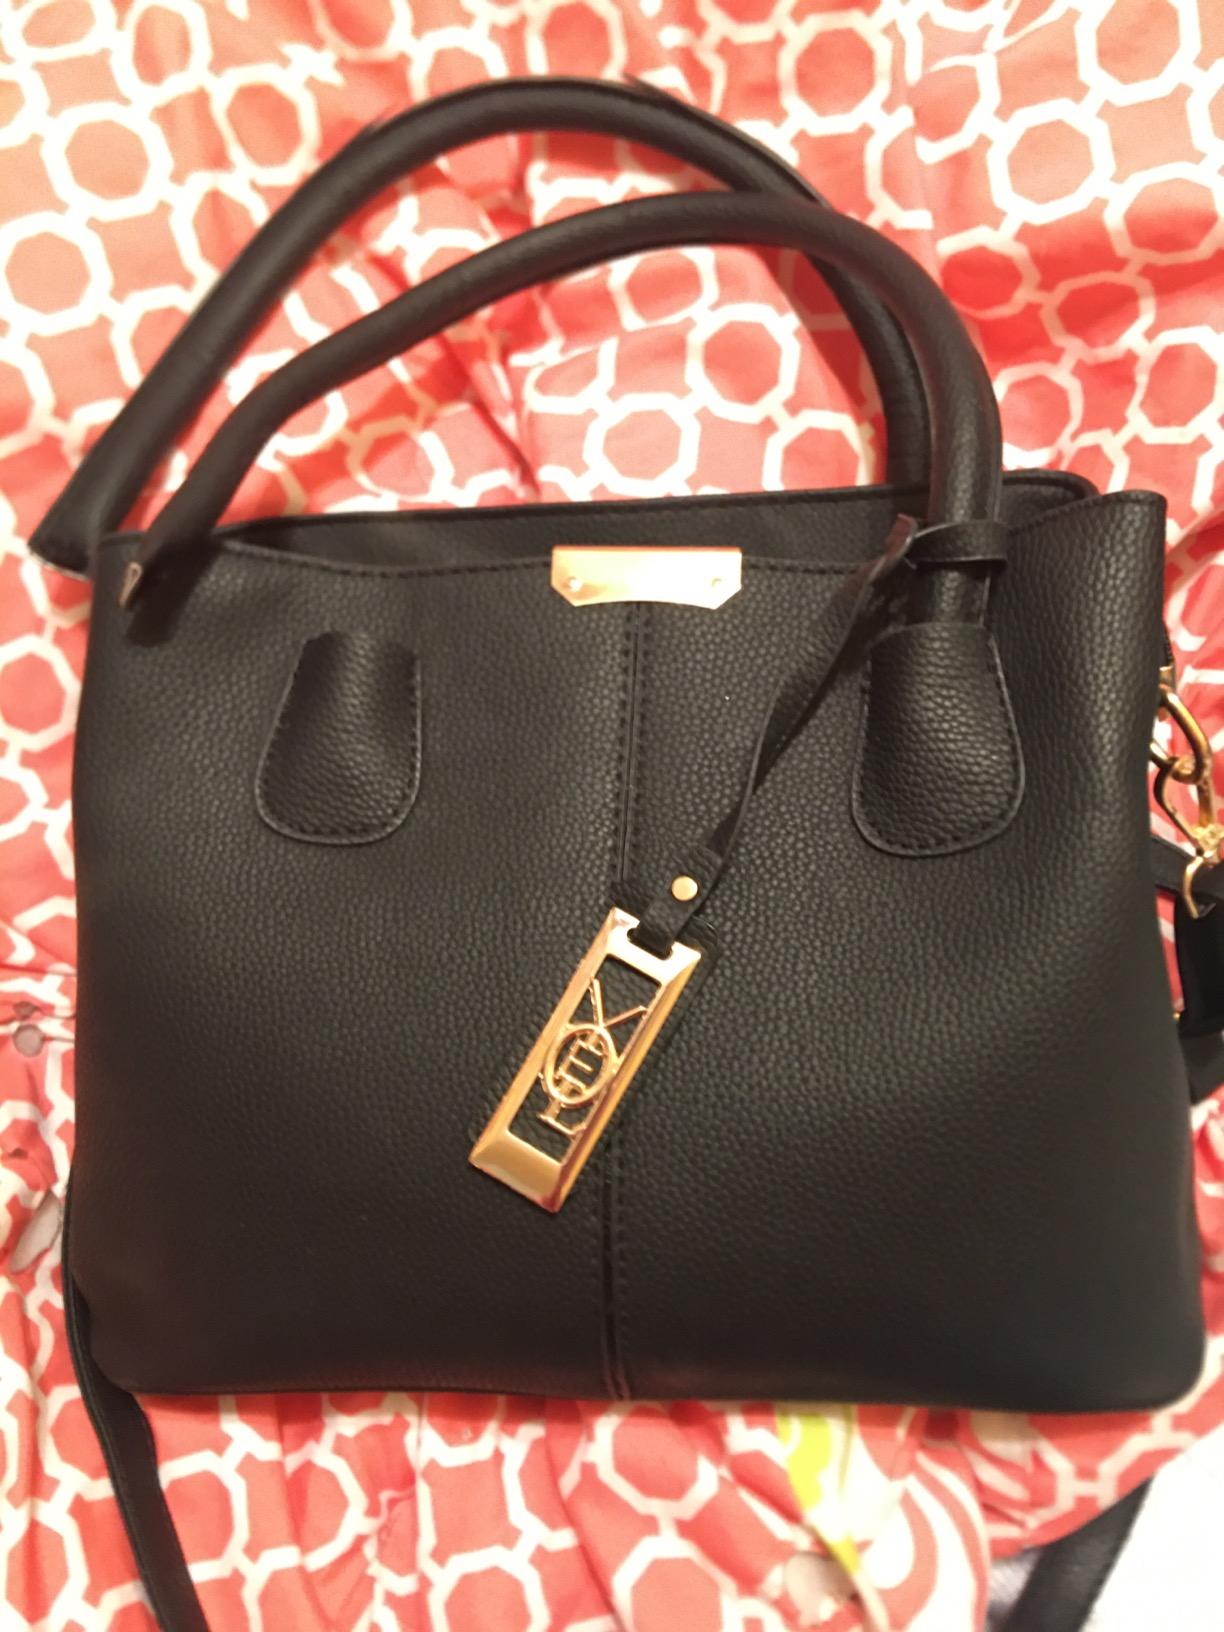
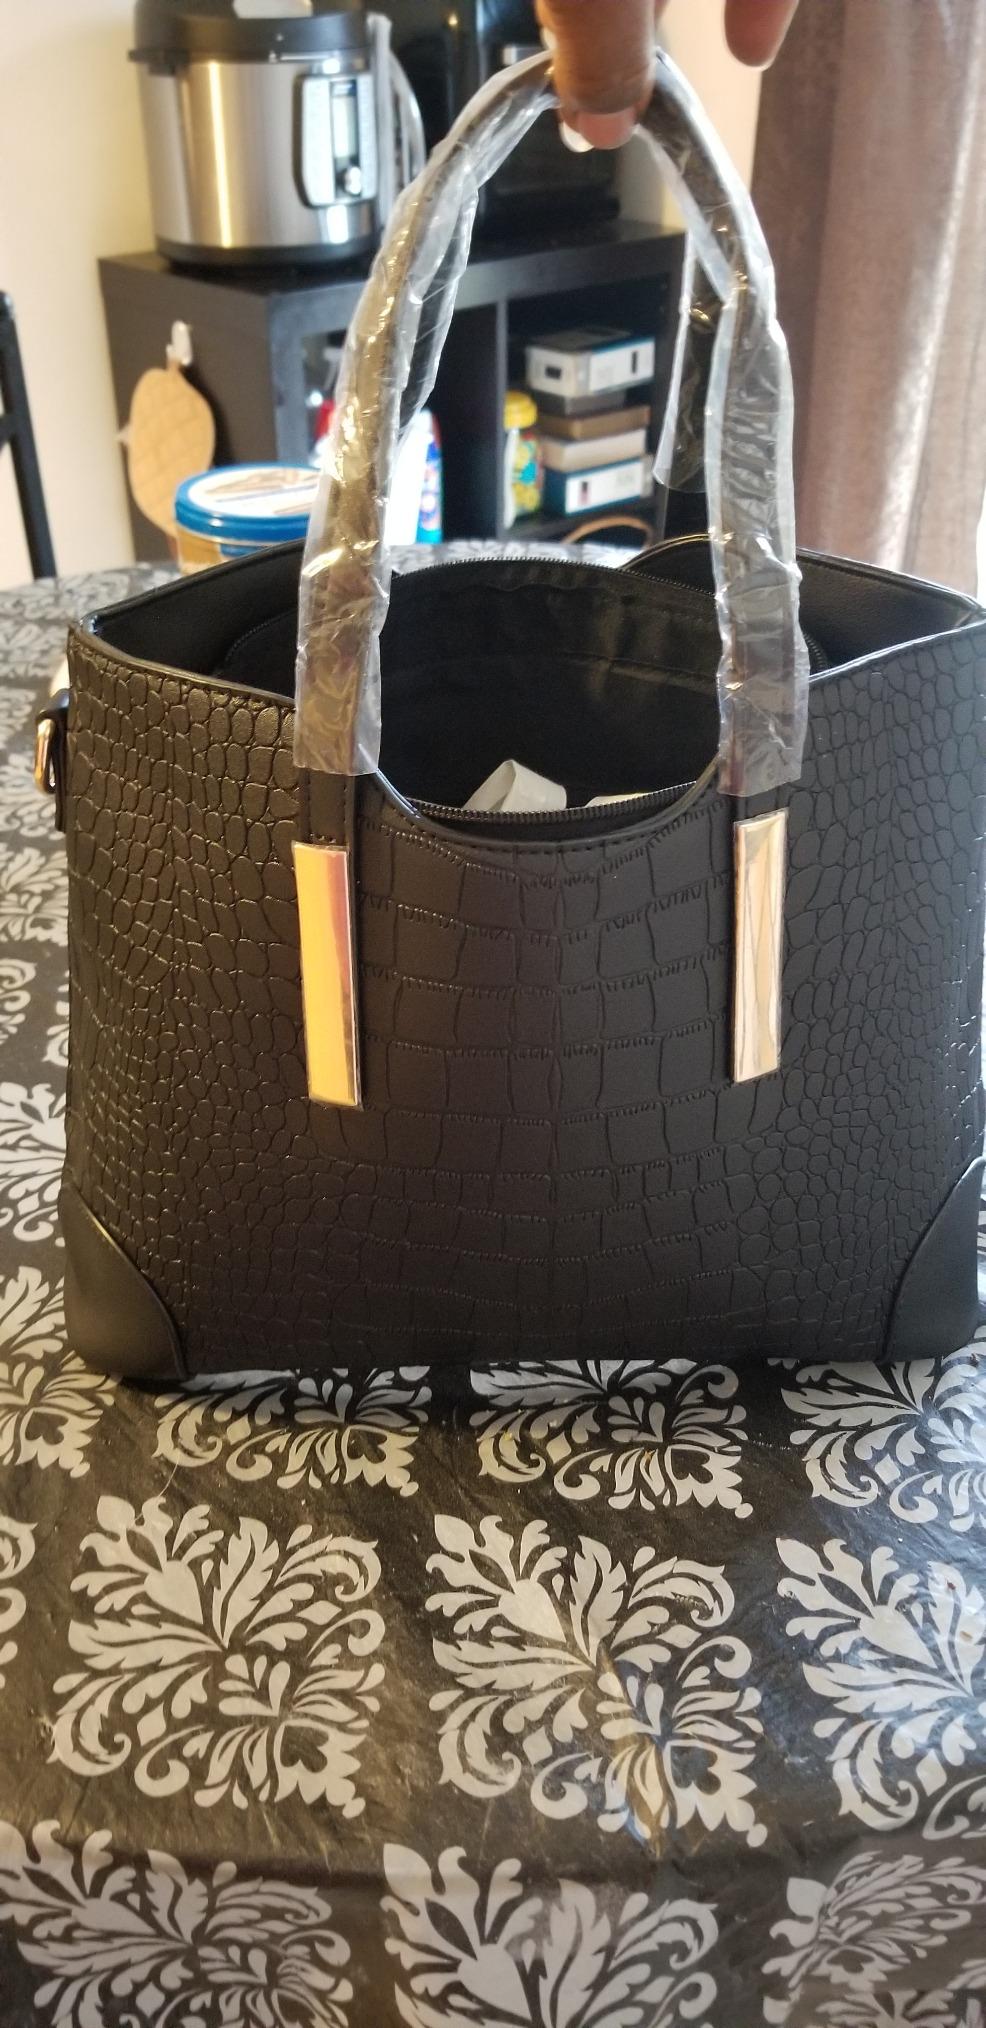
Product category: accessories_handbag
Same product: no